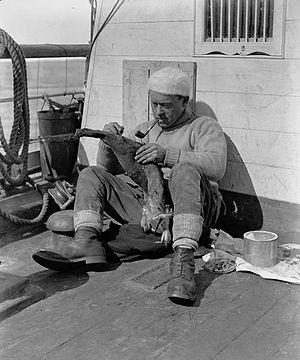
George Murray Levick, né en 1876 et mort en 1956, est un chirurgien de la Royal Navy et un explorateur de l'Antarctique.